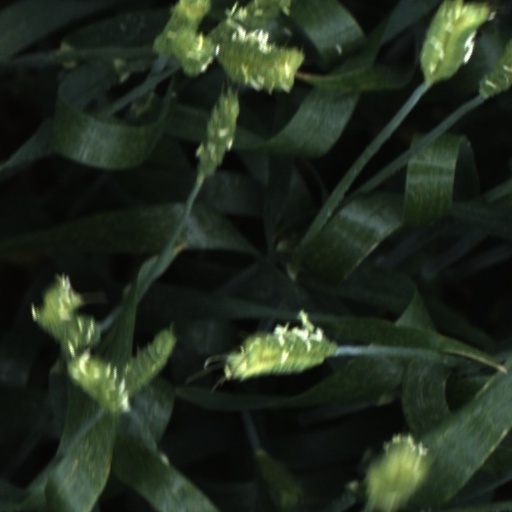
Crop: wheat